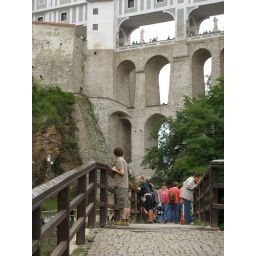
Little bridge over the river and the arch